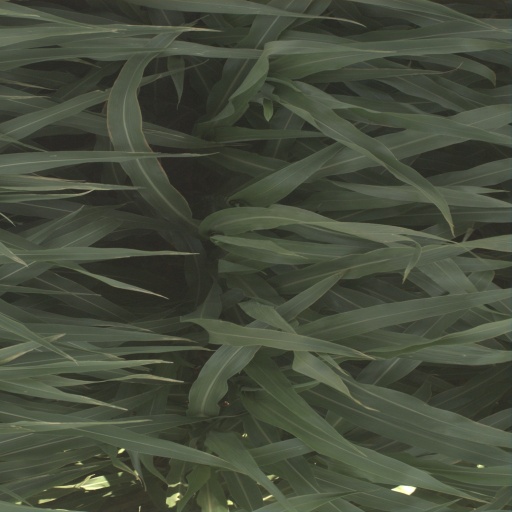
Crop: sorghum